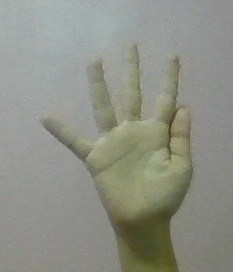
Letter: sheen